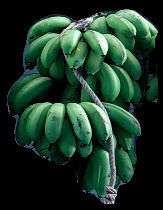
Variety: rasbale
Grade: grade2